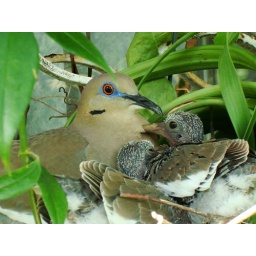
in a hanging plant pot on our rear sliding glass door...